2023 Moto3 World Championship

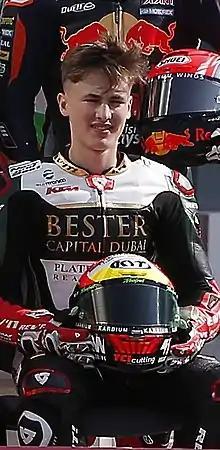
Jaume Masià, (pictured in 2019), was the 2023 Moto3 World Riders' Champion.

The 2023 FIM Moto3 World Championship was part of the 75th FIM Road Racing World Championship season. Jaume Masià won the championship with one race to spare after winning the Grand Prix of Qatar.